Seriously Single (film)

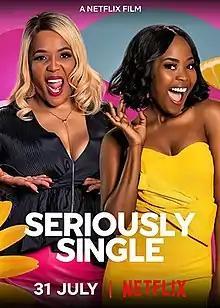
Film poster

Seriously Single is a 2020 South African film directed by Katleho Ramaphakela and Rethabile Ramaphakela, written by Lwazi Mvusi and starring Fulu Mugovhani, Tumi Morake and Bohang Moeko.